Silver City Highway

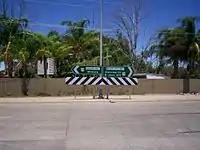
Calder Highway (branch) intersection, from the north. (This sign has since been changed with B79 but Calder Highway unsassigned to the VIC border)

The highway begins at its intersection with Sturt Highway in the town of Buronga in the far south-west of New South Wales. Buronga is located immediately across the Murray River from the city of Mildura in Victoria. From here the highway heads northwesterly through a pocket of farmland at the locality of Mourquong, before turning on a more westerly heading. The road then traverses arid savanna before again reaching the farmland surrounding Dareton. The road takes on the name Tapio Street within the urban area. Continuing west the enters into more farmland at Curlwaa. Here the road comes to a T-intersection where a turn to the west is required to stay on Silver City Highway. The road to the east is also gazetted as a spur of the highway and is signed as Calder Highway, to which it connects a short distance away across the single lane Abbotsford Bridge over the Murray River. Continuing west on the highway, the farmland largely continues the entirety of the short distance to Wentworth. Upon entering Wentworth, the road takes on several names within the town's urban area. Firstly it takes on the name Wentworth Street, before turning west at the Sandwych Street intersection and using that name. The highway then crosses the Darling River over a lift-span bridge. At Adams Street the highway then turns north, keeping the name until it leaves the urban area.